Classical Greece

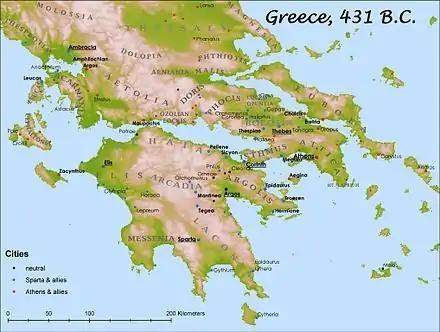
Cities at the beginning of the Peloponnesian War

This century is essentially studied from the Athenian outlook because Athens has left us more narratives, plays, and other written works than any of the other ancient Greek states. From the perspective of Athenian culture in classical Greece, the period generally referred to as the 5th century BC extends slightly into the 6th century BC. In this context, one might consider that the first significant event of this century occurs in 508 BC, with the fall of the last Athenian tyrant and Cleisthenes' reforms. However, a broader view of the whole Greek world might place its beginning at the Ionian Revolt of 500 BC, the event that provoked the Persian invasion of 492 BC. The Persians were defeated in 490 BC. A second Persian attempt, in 481–479 BC, failed as well, despite having overrun much of modern-day Greece (north of the Isthmus of Corinth) at a crucial point during the war following the Battle of Thermopylae and the Battle of Artemisium. The Delian League then formed, under Athenian hegemony and as Athens' instrument. Athens' successes caused several revolts among the allied cities, all of which were put down by force, but Athenian dynamism finally awoke Sparta and brought about the Peloponnesian War in 431 BC.After both sides were exhausted, a brief peace followed; then the war resumed in Sparta's favor. Athens was decisively defeated in 404 BC, and internal unrest marked the end of the 5th century BC in Greece.